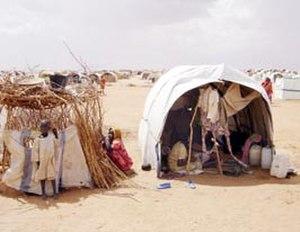
La guerre du Darfour est un conflit armé qui a débuté le 26 février 2003 par la prise de Golo par le Front de libération du Darfour, dans la région du Darfour, située dans l’Ouest du Soudan. Les origines du conflit sont supposées anciennes et dues aux tensions ethniques qui débouchent sur le premier conflit du Darfour de 1987. Bien que le gouvernement soudanais affirme que le nombre de morts se situe aux environs de 10 000, les États-Unis, Israël et le Canada, soupçonnent que ce conflit couvre un génocide ayant fait environ 300 000 morts et 2,7 millions de déplacés dont 230 000 réfugiés au Tchad. La Commission d’enquête de l’Organisation des Nations unies sur les violations des droits de l’homme perpétrées au Soudan parle de crimes contre l’humanité. Constatant que la justice soudanaise ne peut ou ne veut rien faire pour y remédier, elle transmet le dossier à la Cour pénale internationale.